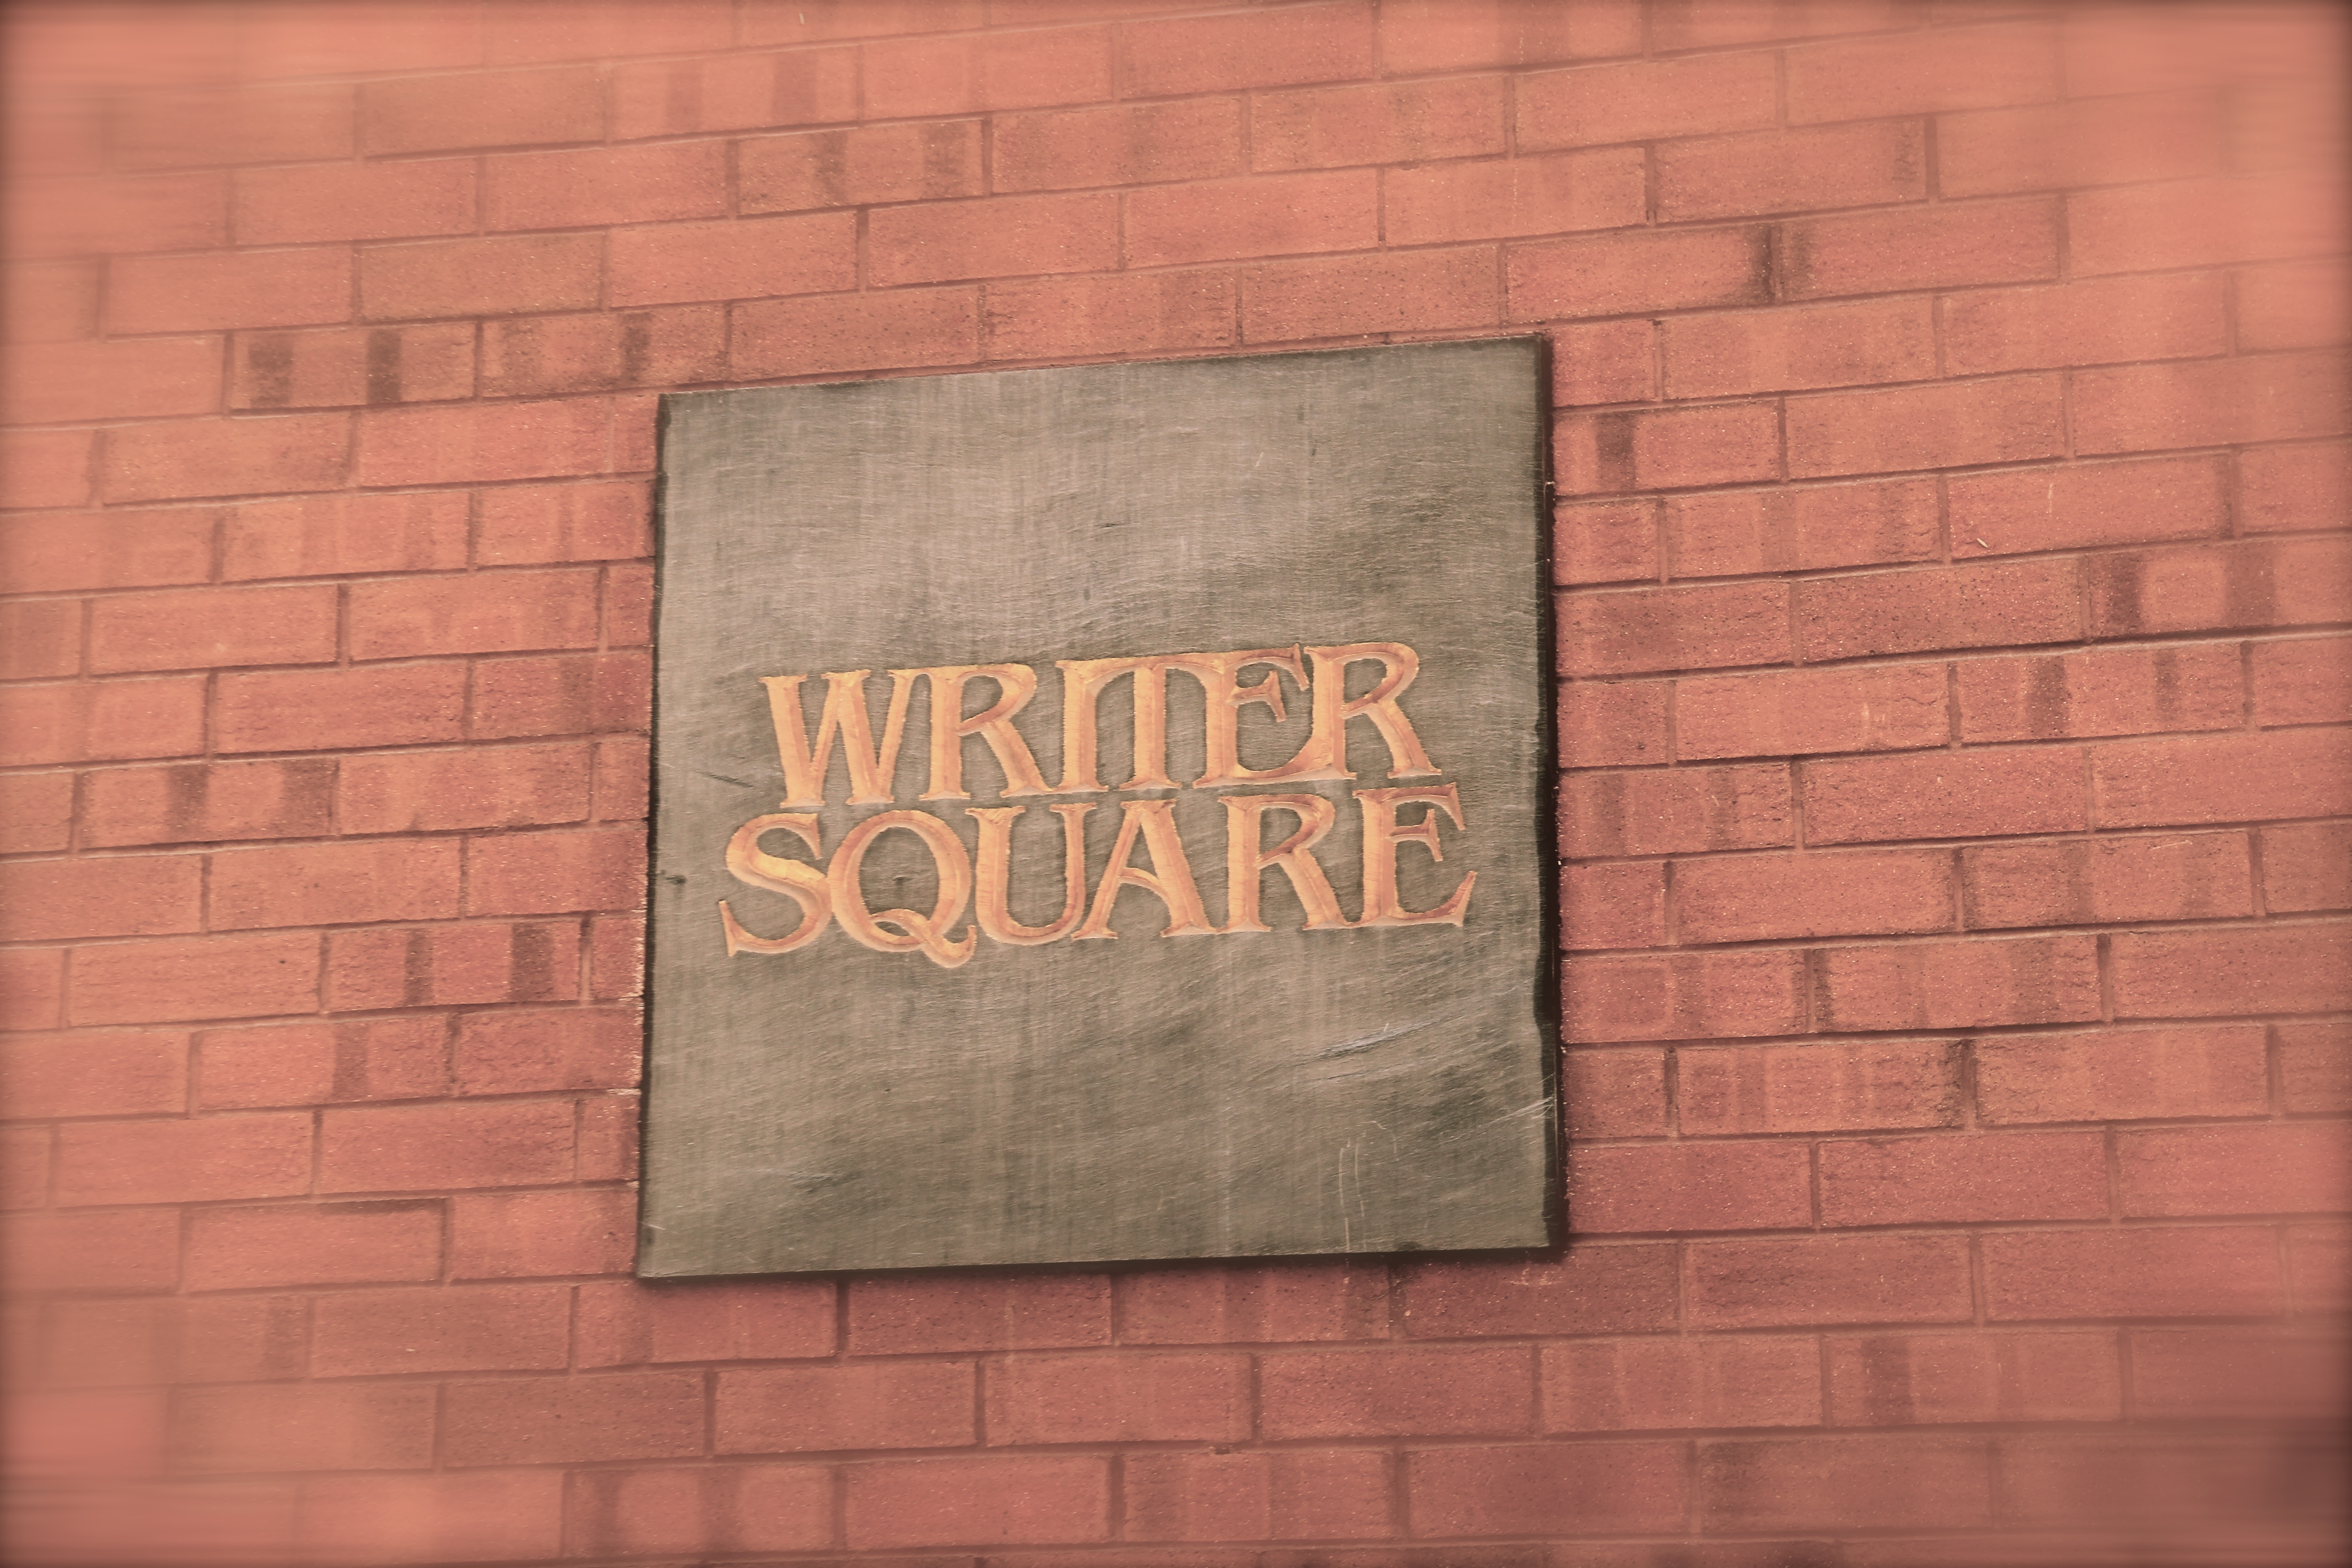
number, wall, sign, color, brick, art, shape